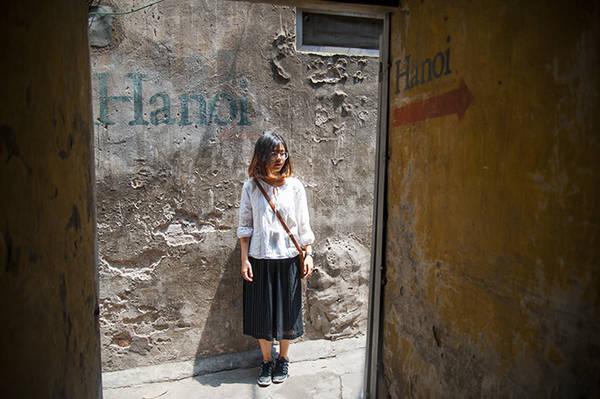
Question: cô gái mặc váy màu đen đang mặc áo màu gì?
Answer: cô ấy mặc áo màu trắng